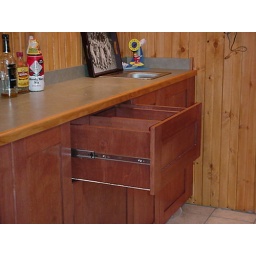
drawer in bar